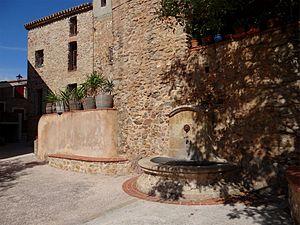
Fontaine à l'entrée de la rue du four, Calce, Pyrénées-Orientales.